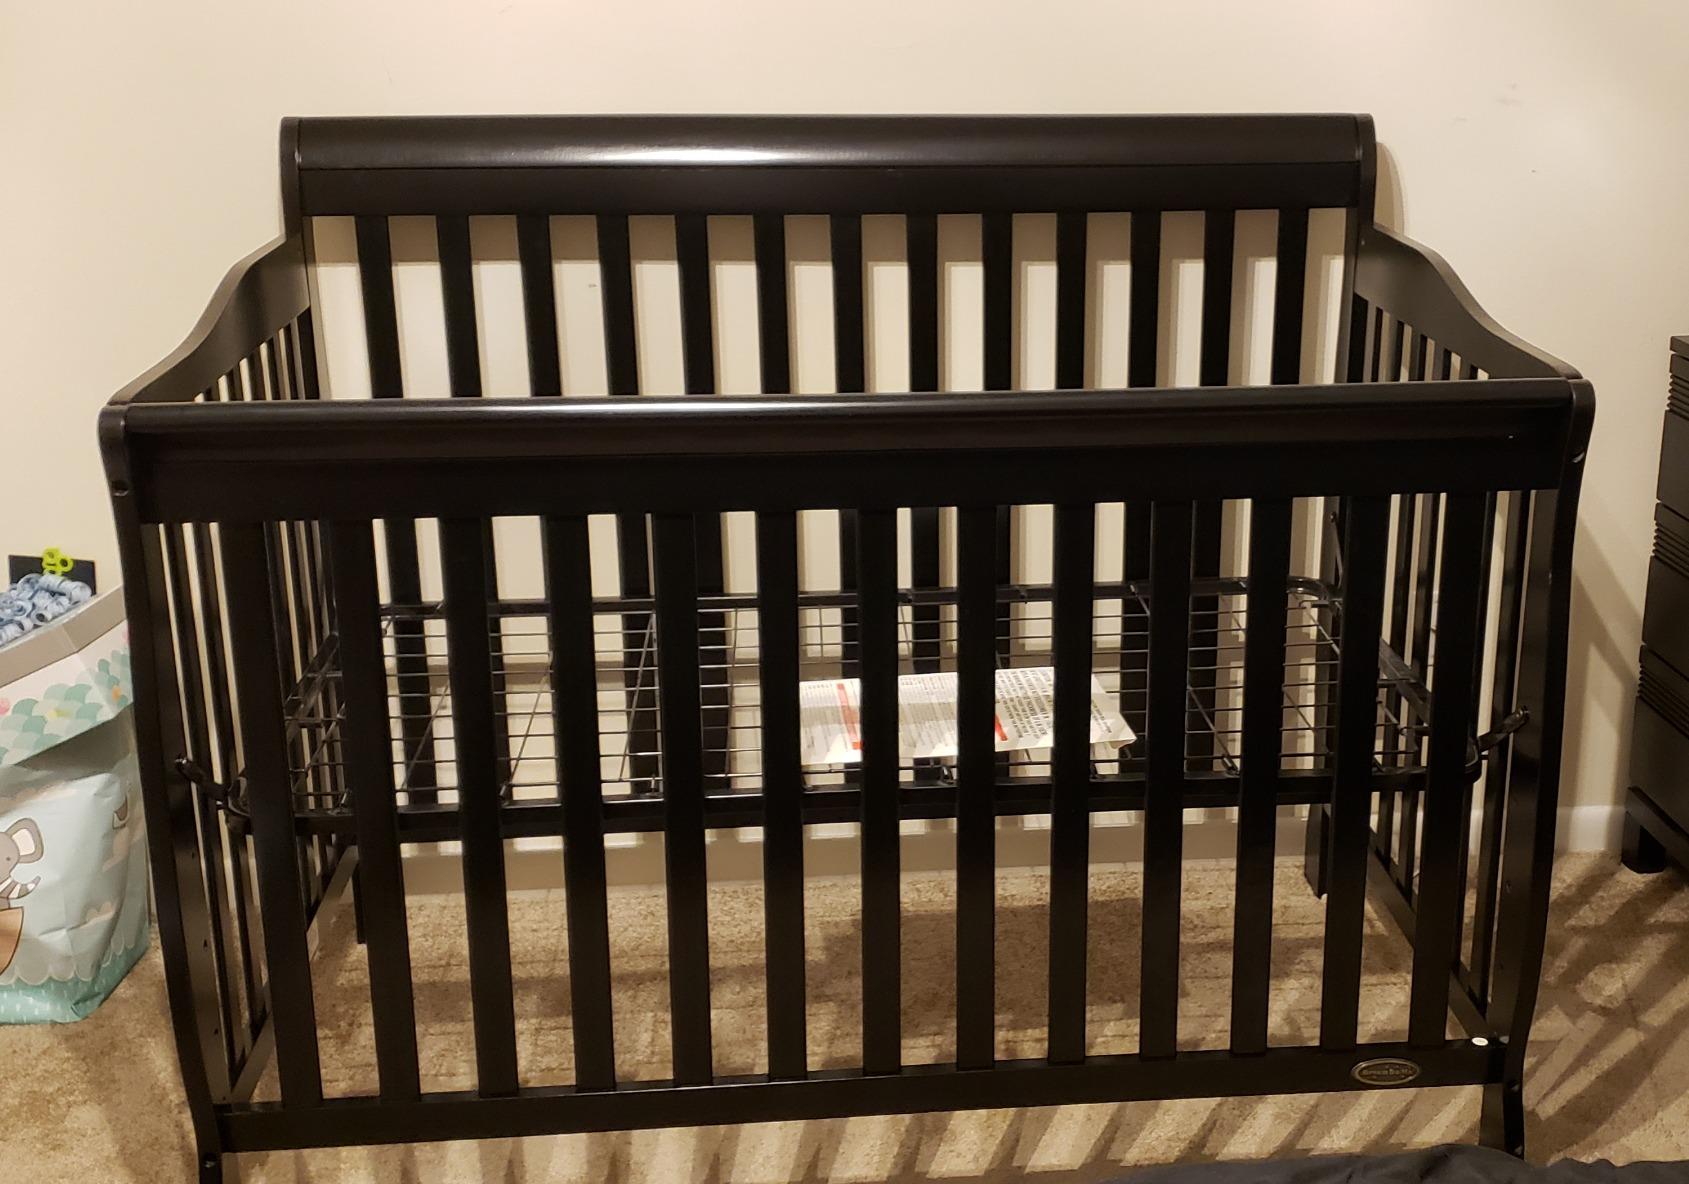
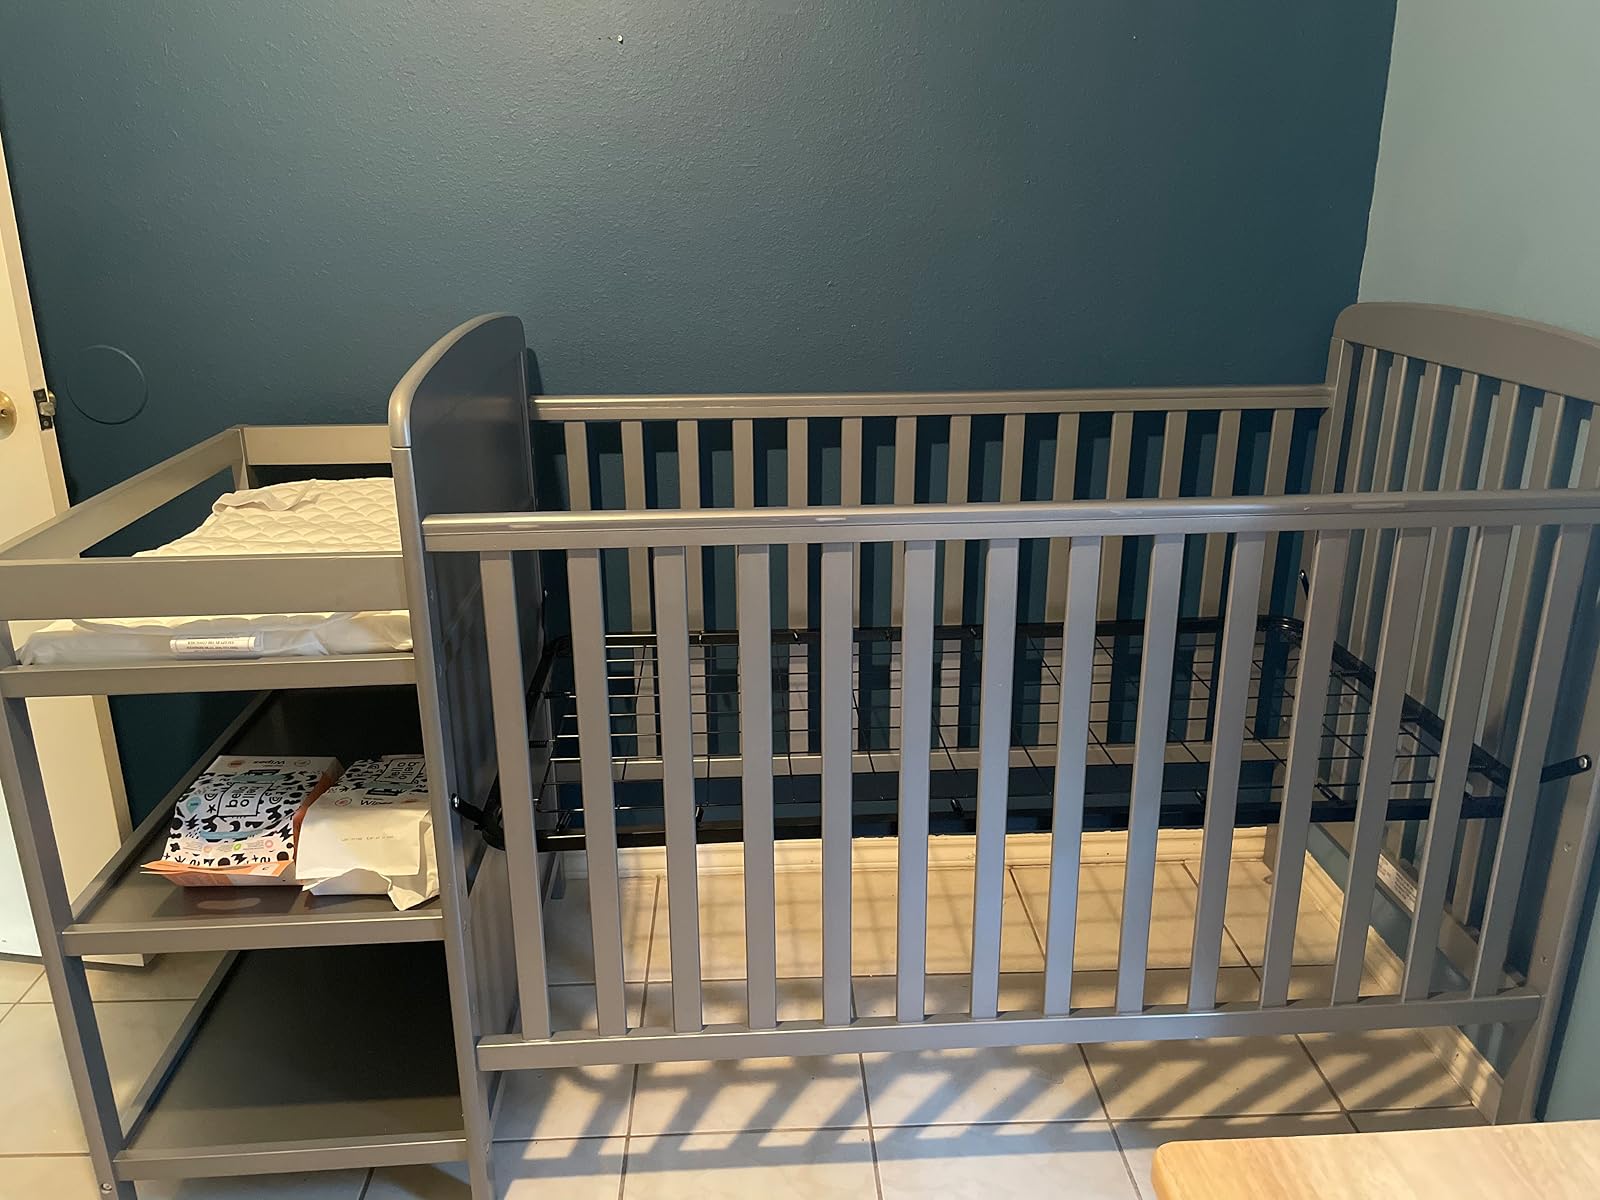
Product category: products_crib
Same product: no